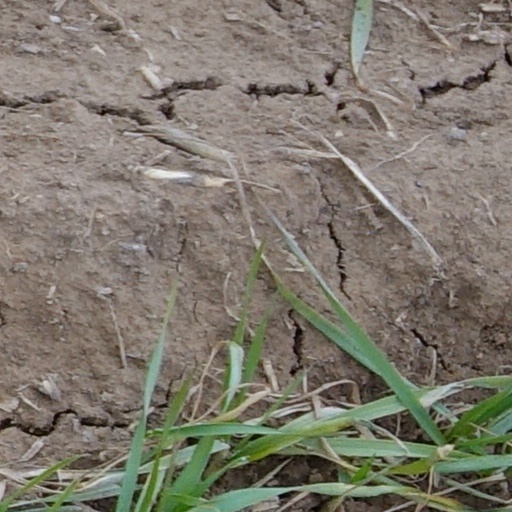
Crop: wheat